Michaela McManus

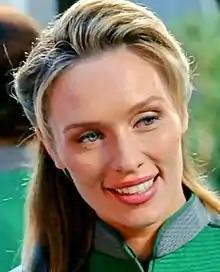
McManus in "The Orville" (2018)

Michaela McManus (born May 20, 1983) is an American actress, known for her portrayals of Lindsey Strauss on "One Tree Hill", A.D.A. Kim Greylek on "", and Grace Karn on the NBC drama "Aquarius".